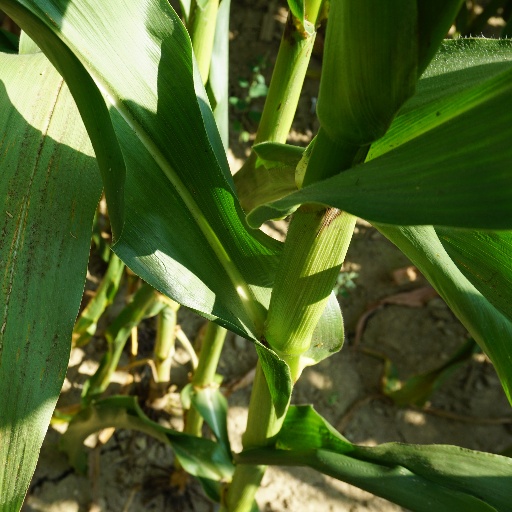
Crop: maize; corn